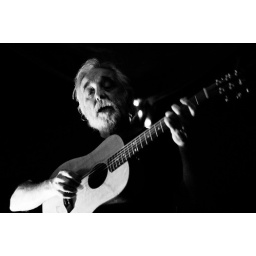
Paul Murphy's Songwriter's Cafe under his tree house in his back garden, 21st May.(Musician credits to come)